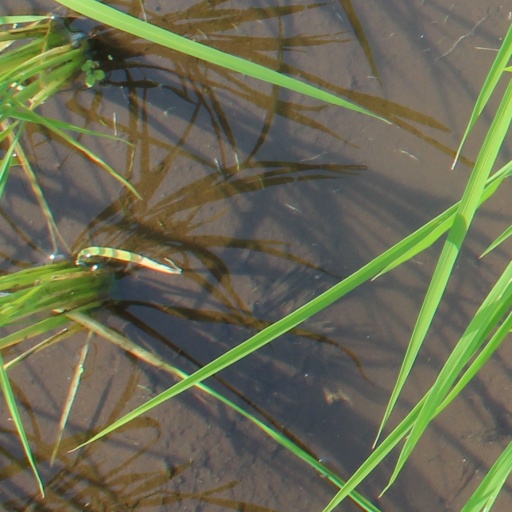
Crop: rice